Piet Moeskops

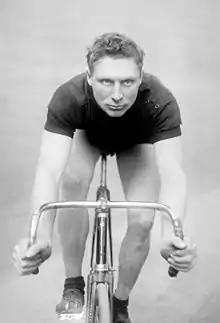
Piet Moeskops in 1919

Pieter Daniel Moeskops (13 November 1893 – 16 November 1964) was a Dutch cyclist, who won the UCI Track Cycling World Championships - Men's Sprint in 1921-1924 and 1926.